RK Vardar

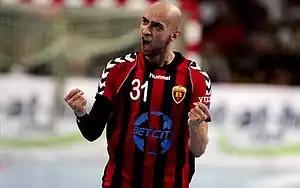
Legendary Winger Timur Dibirov

The 2016–17 season was the most successful for the team, as they won the EHF Champions League and the regional SEHA League, the two main domestic championships, the national Handball Super League, and the national Handball Cup. Two days after winning the EHF Champions League, the team celebrated the victory with approximately 150,000 people in a ceremony in Macedonia Square in Skopje. Because of the huge success the currentPresident of the Republic of Macedonia, Gjorgje Ivanov awarded the members of the handball club Vardar a Medal of Merit for the Republic of North Macedonia for the results they achieved, especially for winning the Champions League title. The club was awarded the national charter of the country.